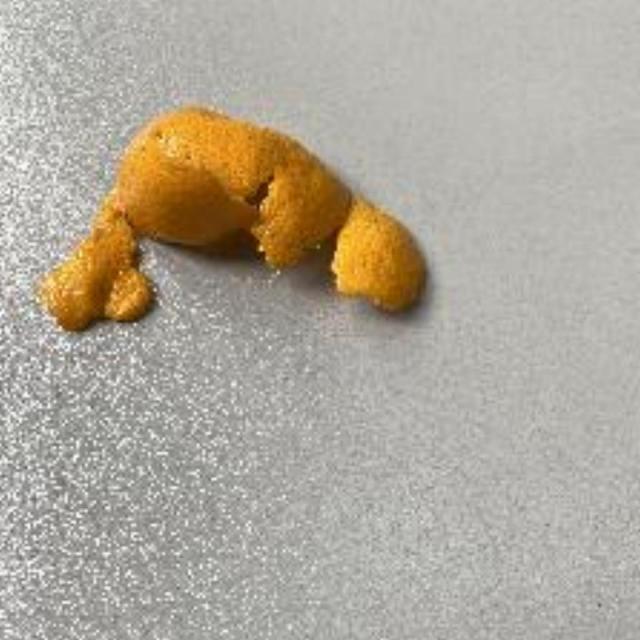
Label: peels